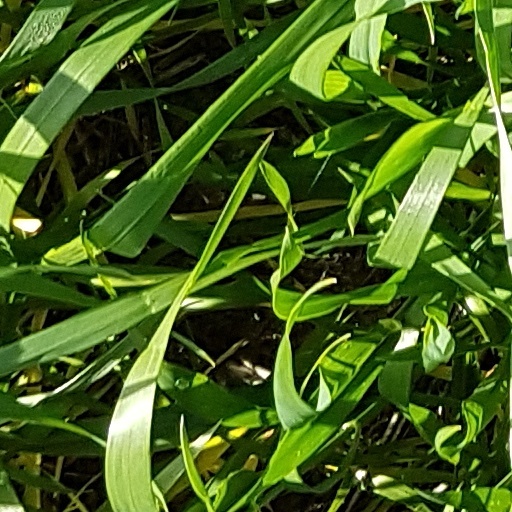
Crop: wheat